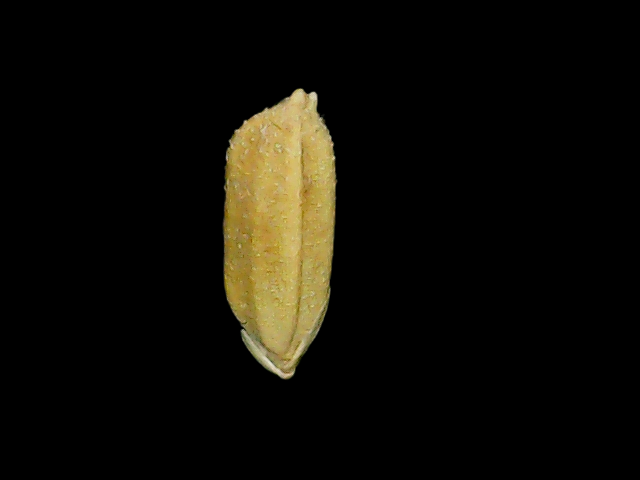
Rice variety: Bd95